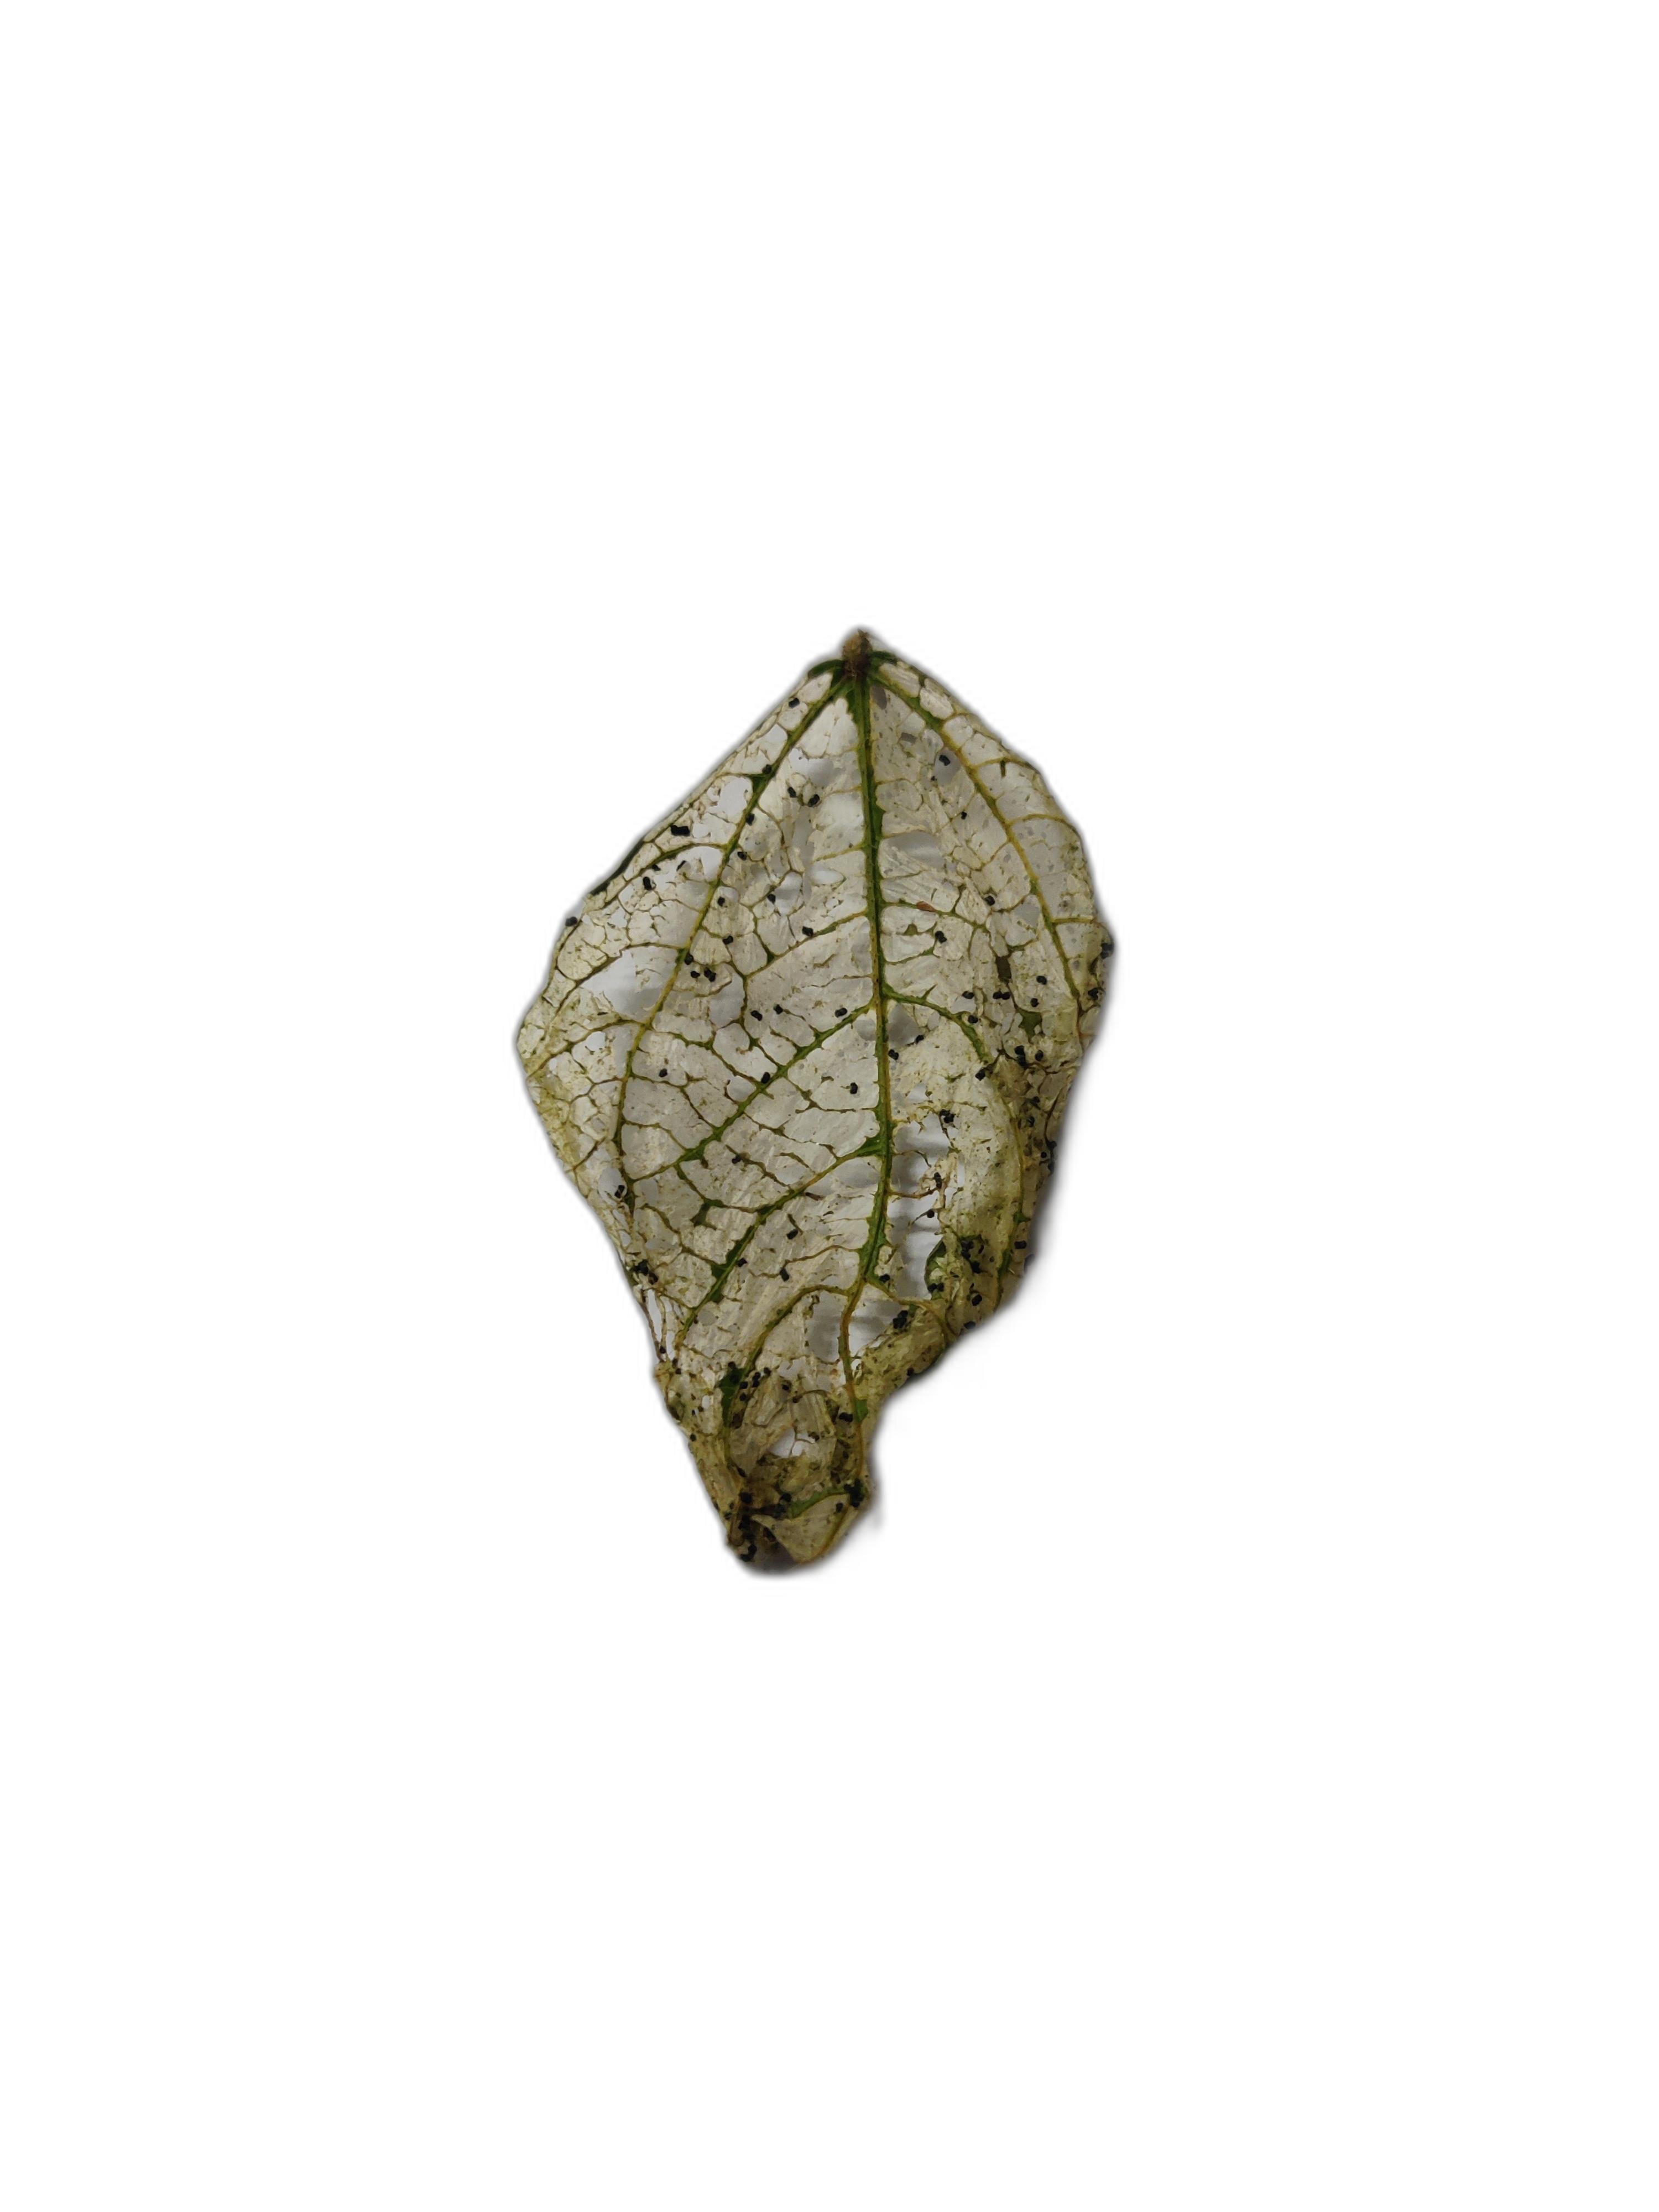
Label: Insect